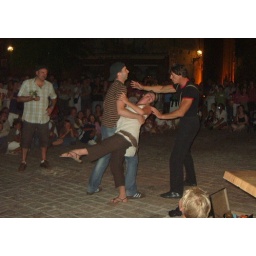
A fantistic street act, set up by the guy in black using random people in the crowd...